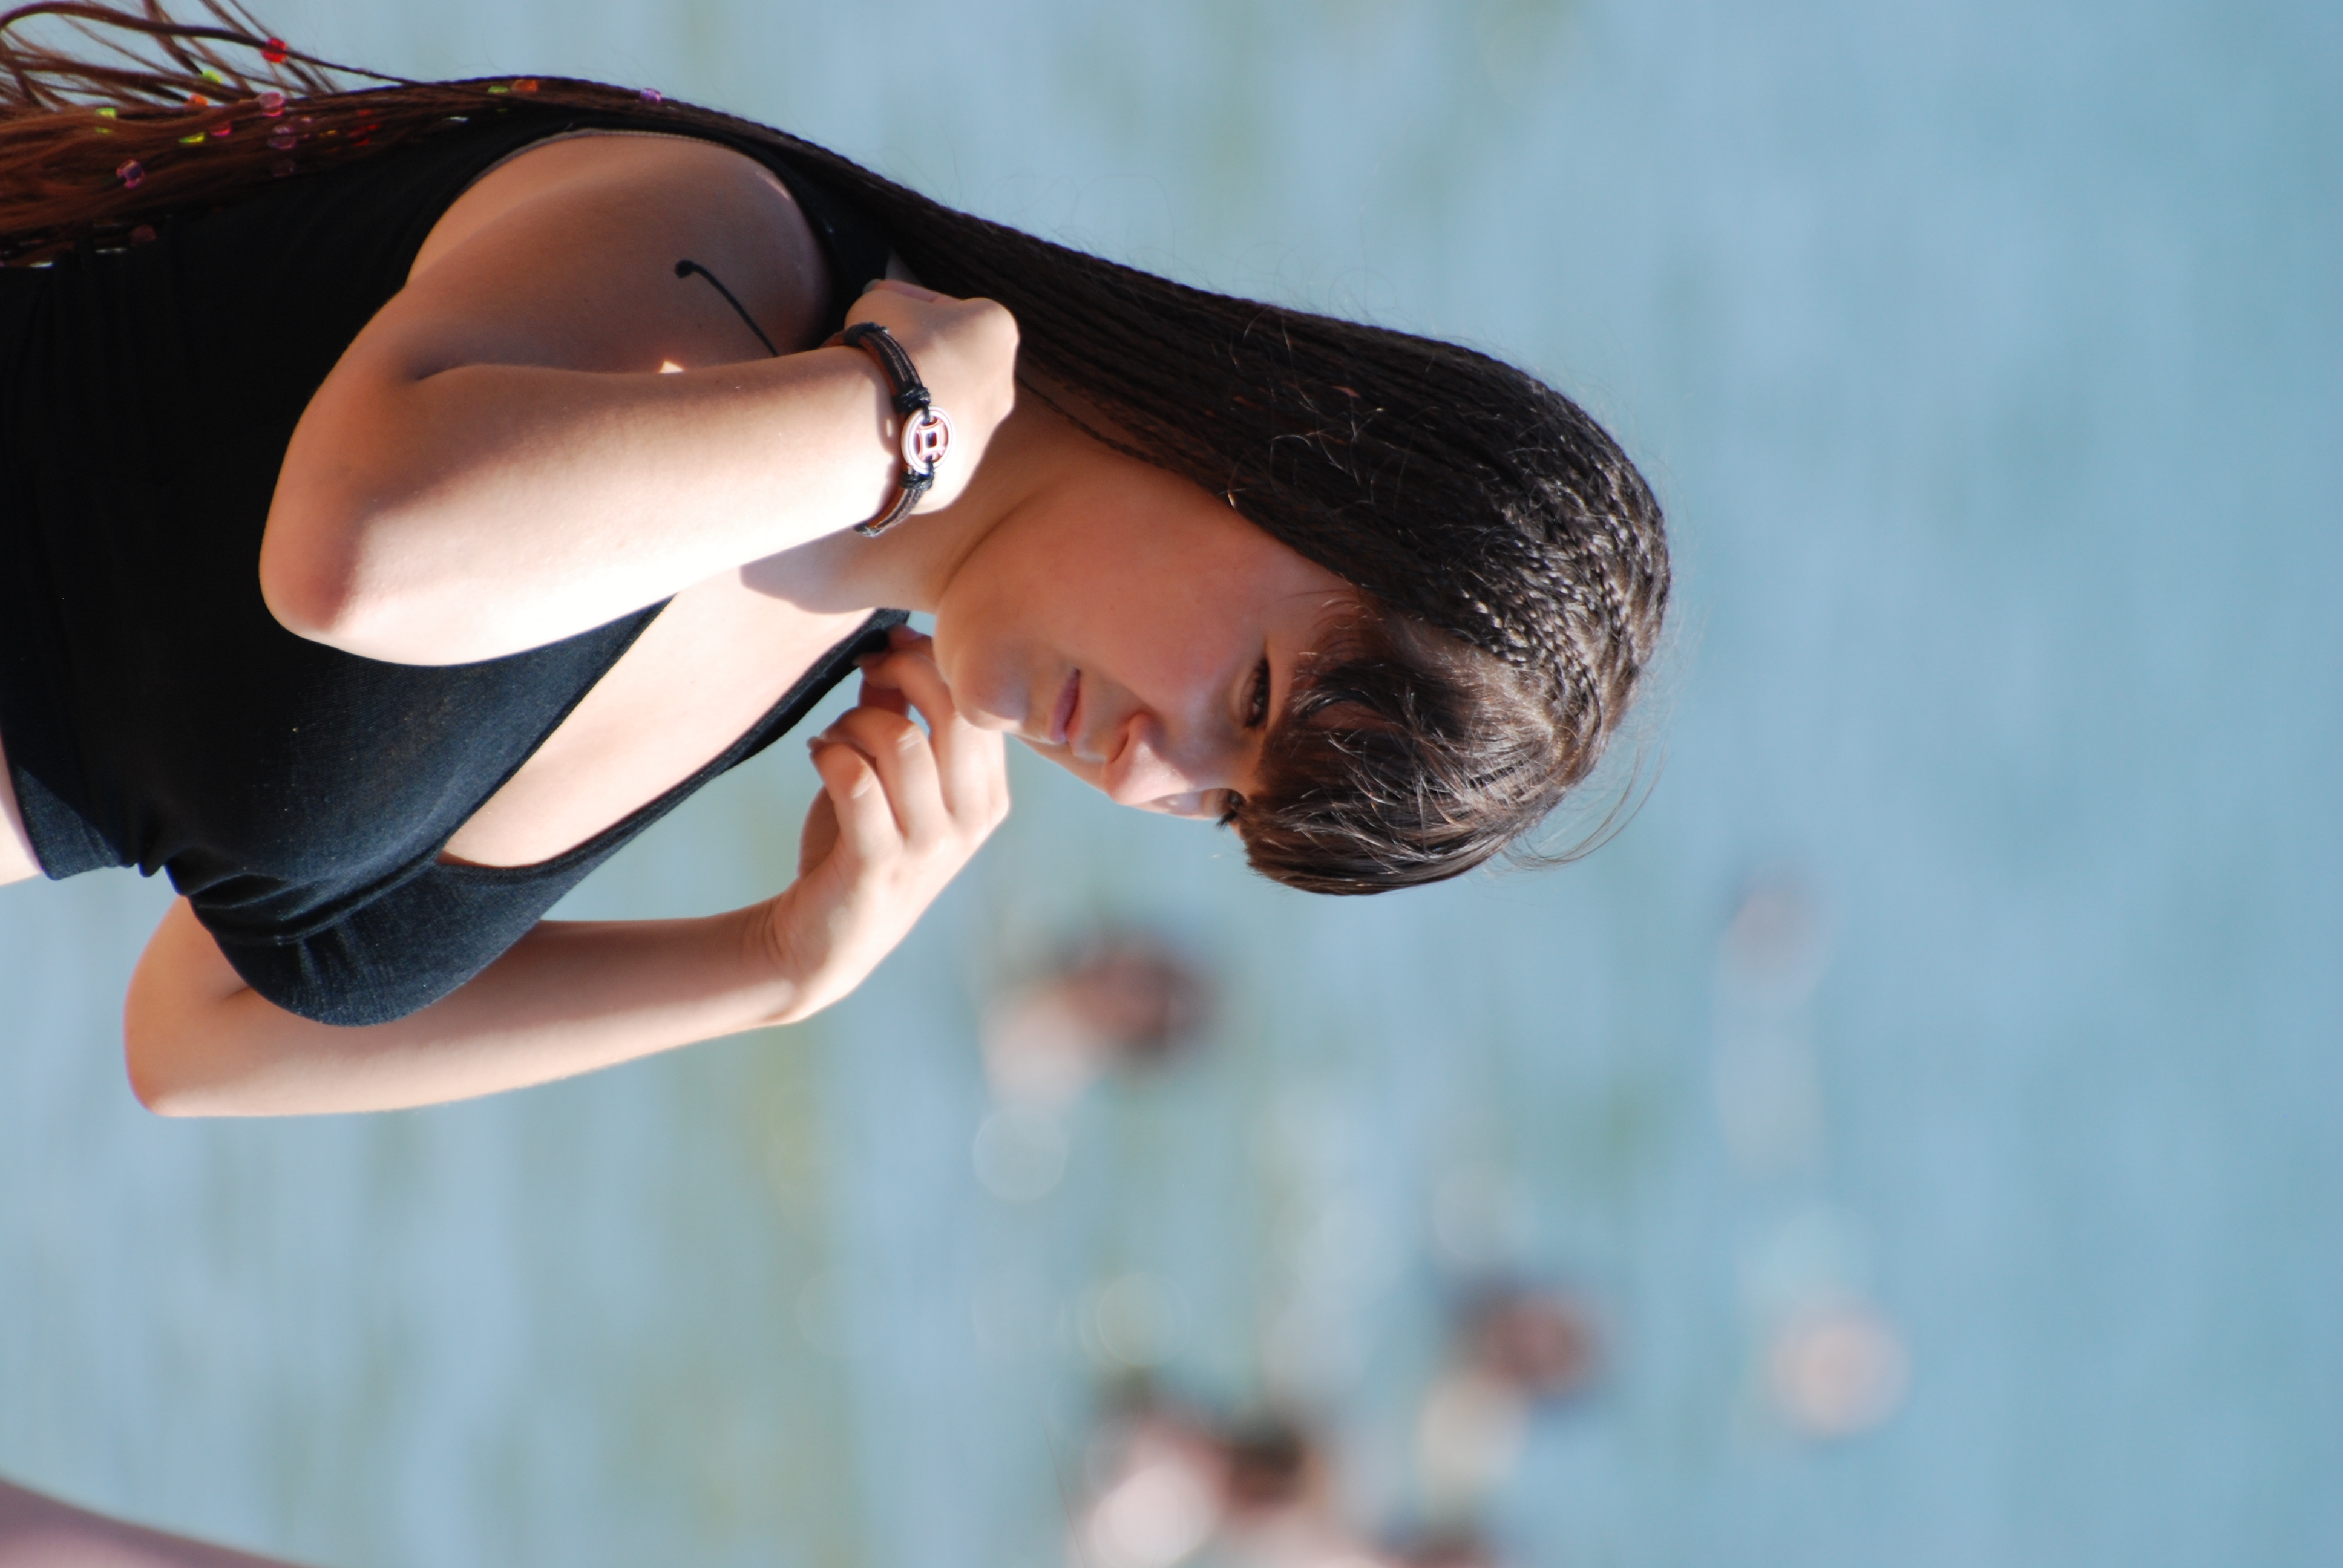
hand, beach, person, people, girl, woman, hair, city, pond, leg, portrait, model, nikon, clothing, lady, facial expression, hairstyle, smile, human body, candid, girls, beauty, moscow, russia, d80, moskau, nikond80, moscou, artisawoman, photo shoot, portrait photography, human positions